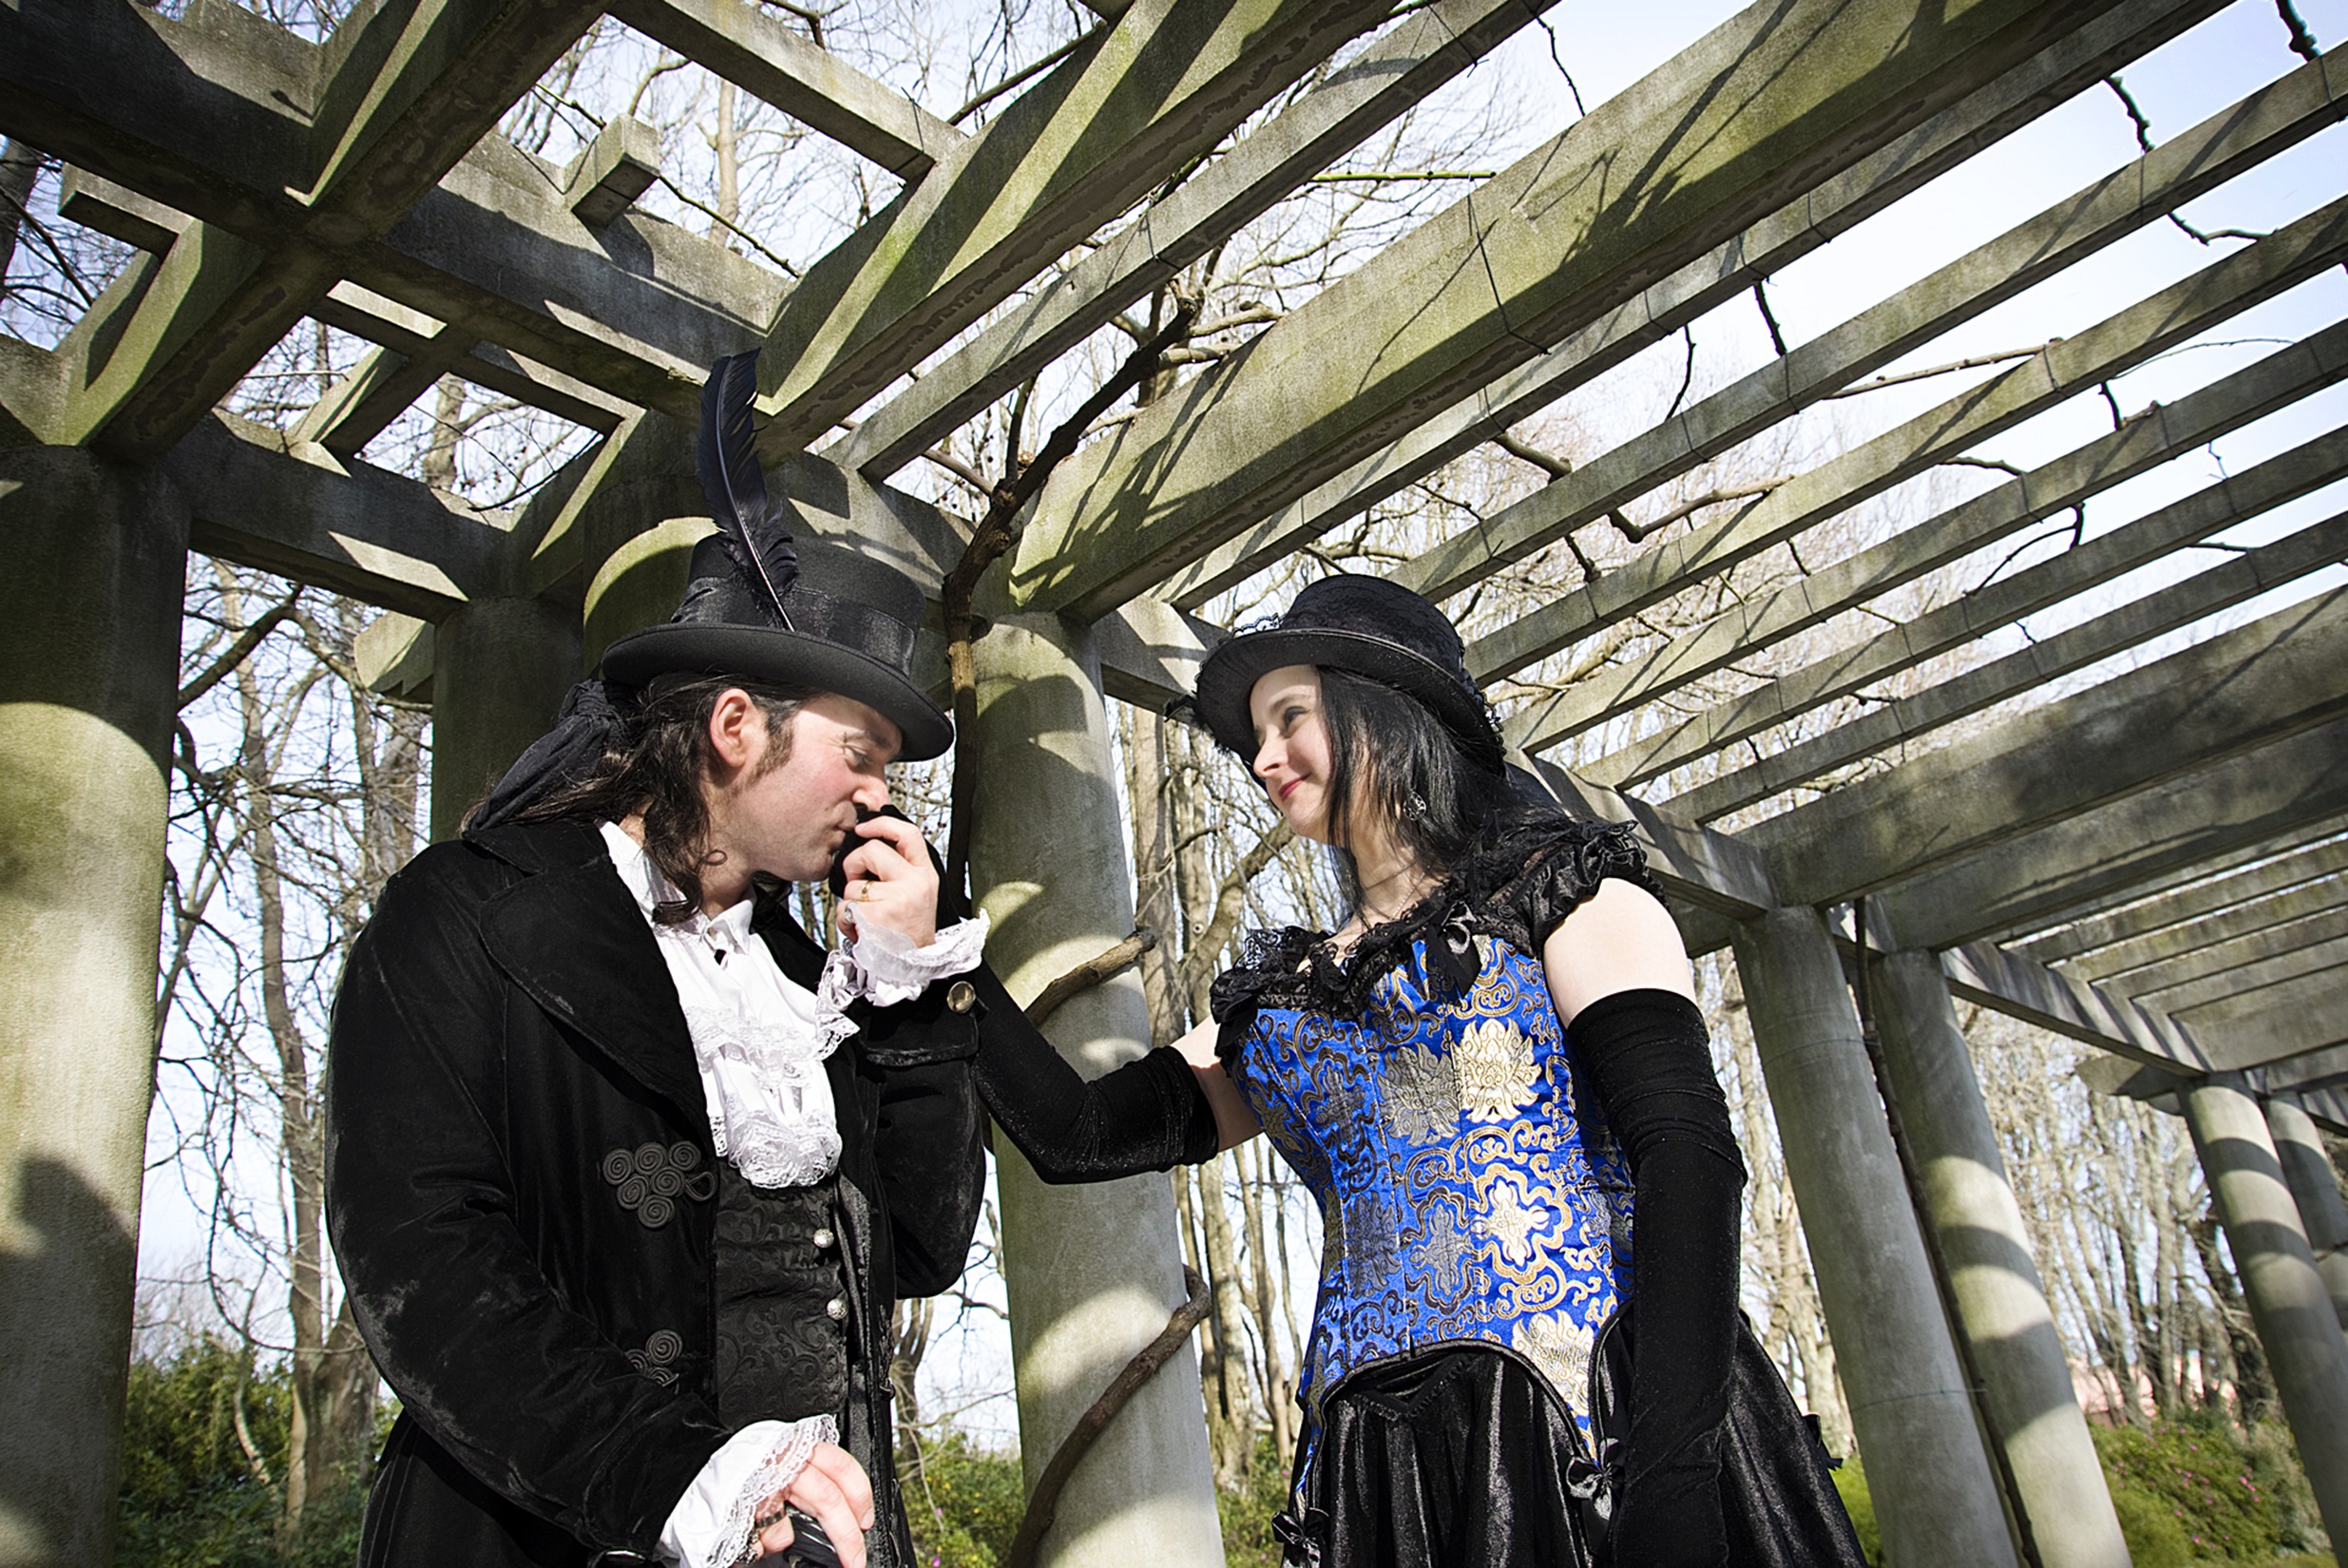
spring, fashion, clothing, tourism, gothic, columns, photograph, pose, costume, casal, social group, kiss on the hand